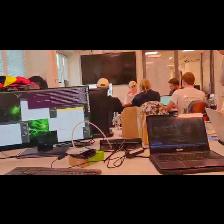
Label: Human